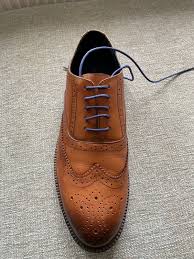
Label: Brogue